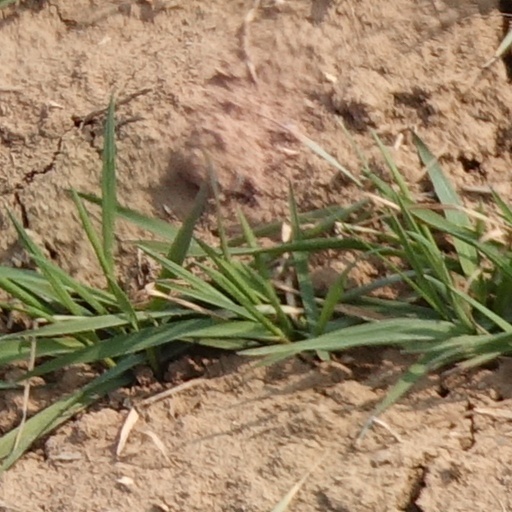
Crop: wheat